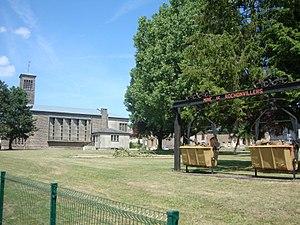
Rochonvillers, Moselle (57)
Rochonvillers est une commune française située dans le département de la Moselle, en région Grand Est.